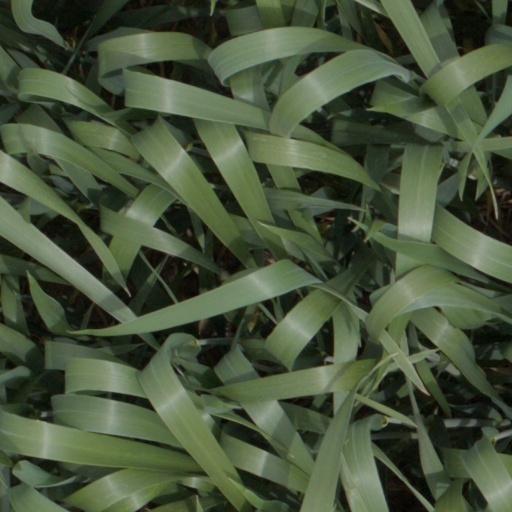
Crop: wheat